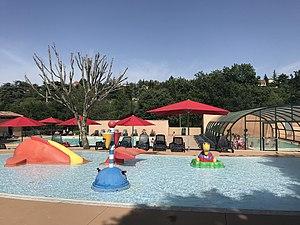
Ardèche Camping à Privas (Ardèche, France).